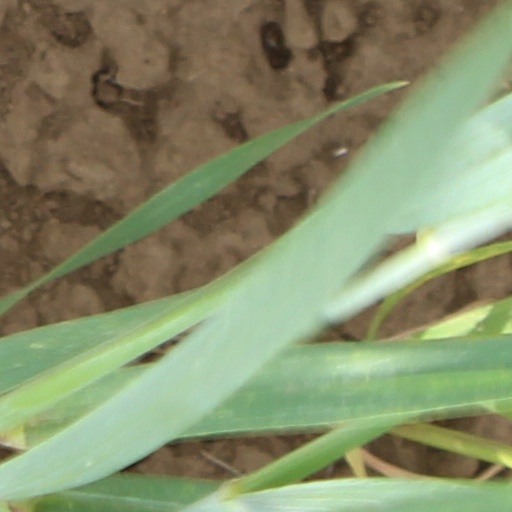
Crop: wheat